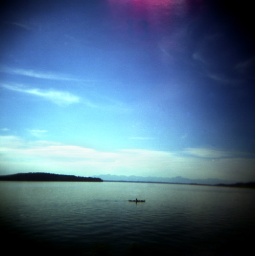
I shot this through the window of the train somewhere near Tacoma on our way back from Portland.